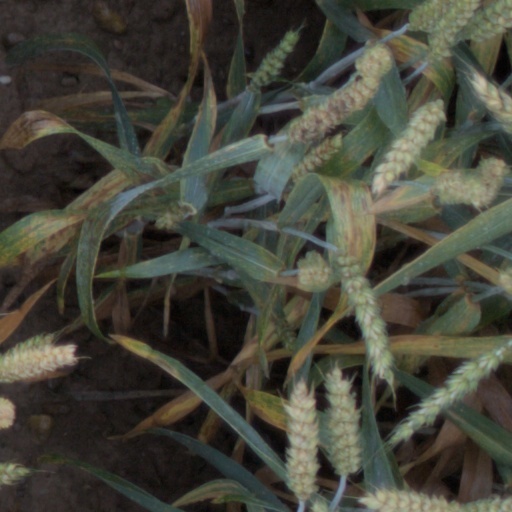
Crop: wheat